Xagħra Stone Circle

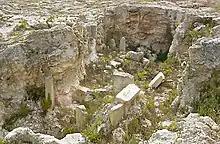
Remains of the Xagħra Stone Circle

The Xagħra Stone Circle, also known as the Xagħra Hypogeum or the Brochtorff Circle, is a Neolithic funerary complex located in Xagħra, Gozo, Malta. It consists of a series of caves which were used to bury the dead, and which were surrounded by a walled enclosure. It mainly dates back to around 3000 to 2400 BC, although the earliest tombs at the site date back to 4100 to 3800 BC. The caves collapsed sometime before 2000 BC, and the site was later used for domestic and agricultural purposes.